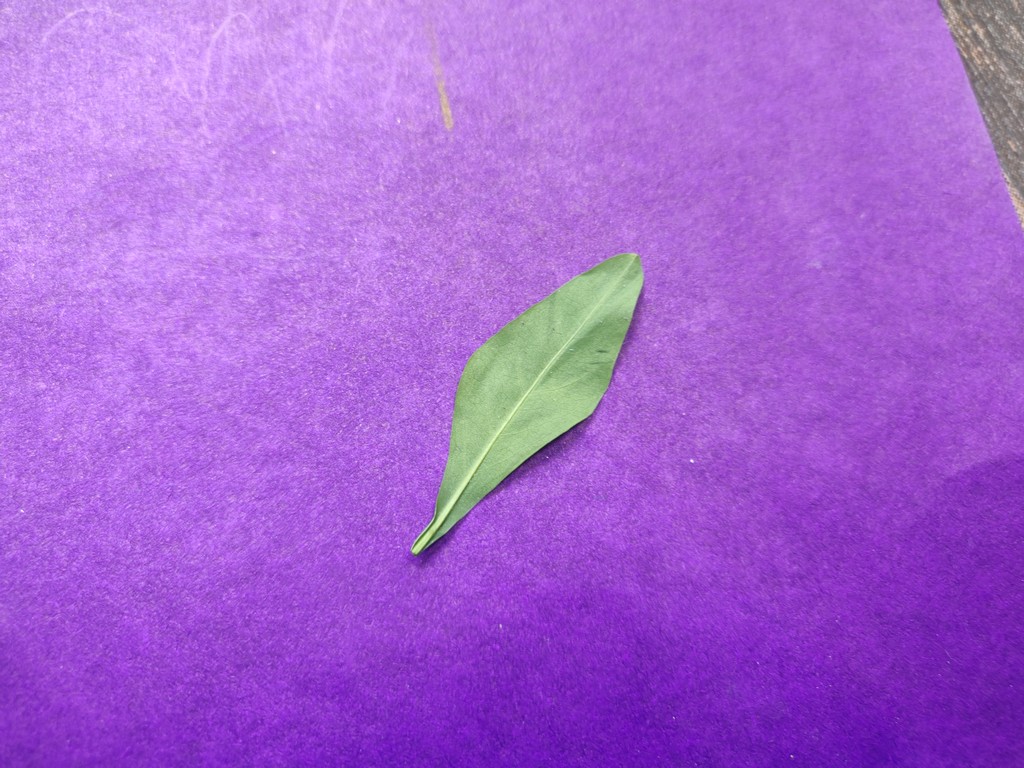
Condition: Healthy
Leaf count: single
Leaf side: back